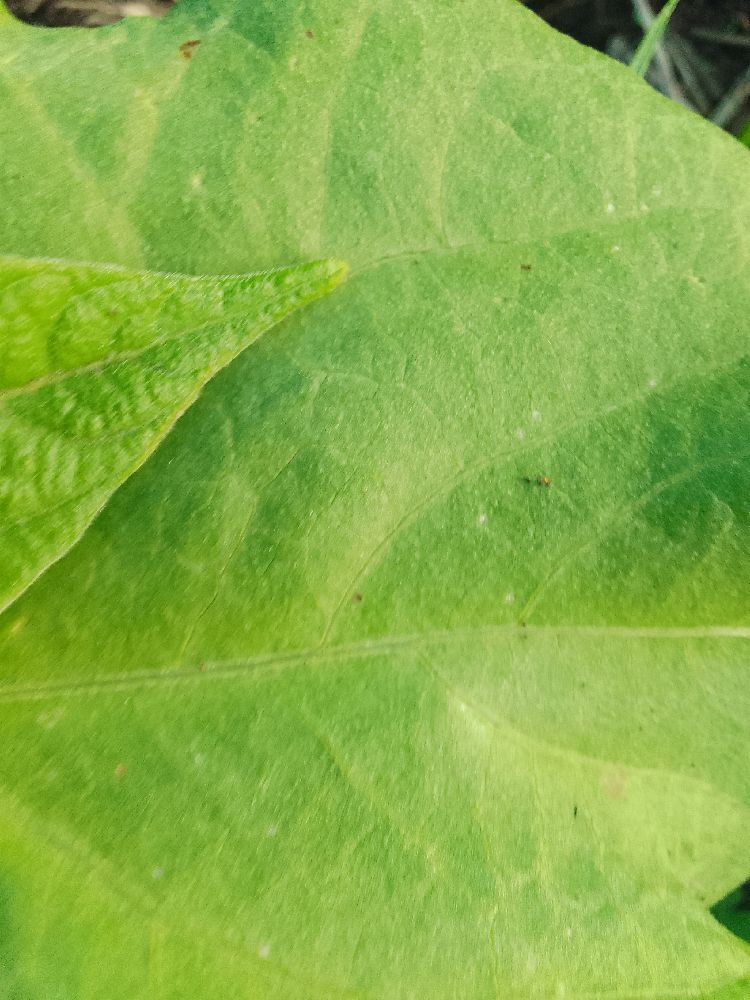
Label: healthy